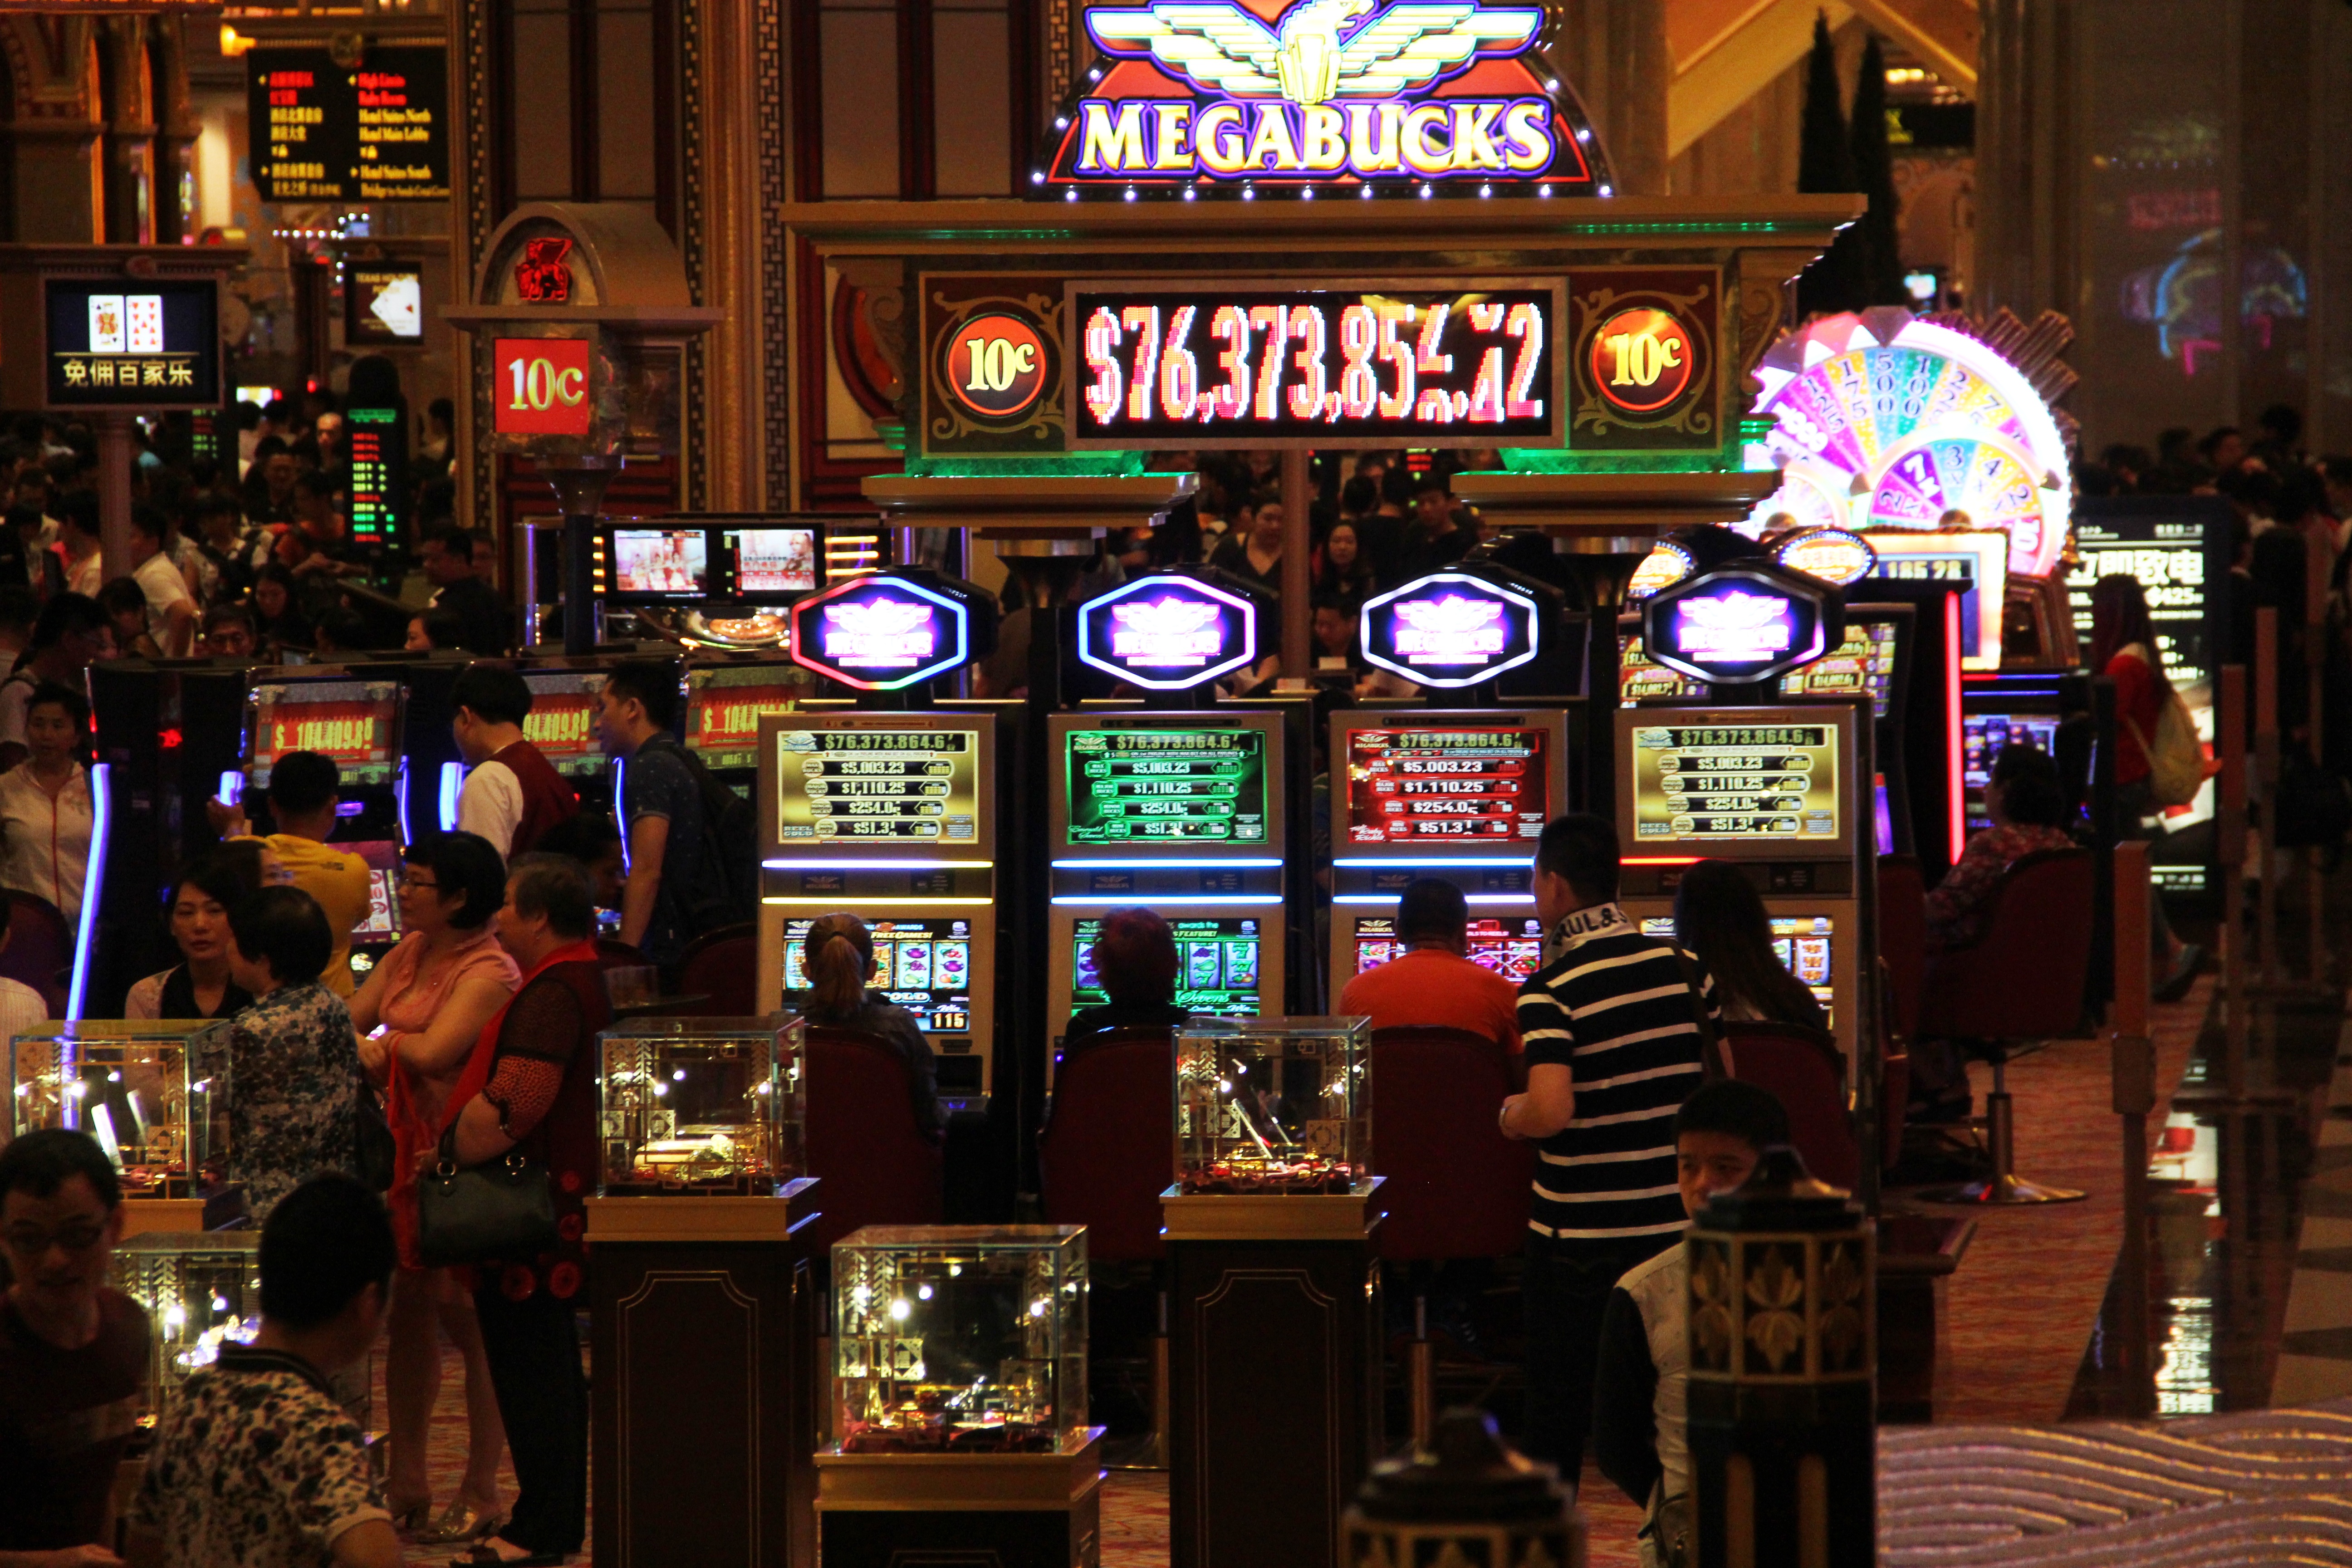
building, macau, culture, style, casino, entertainment